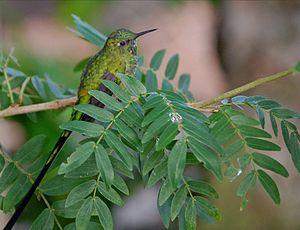
Le Porte-traîne nouna est une espèce de colibri présente en Amérique du Sud, dans le nord-est de la Colombie, au Pérou et en Équateur.